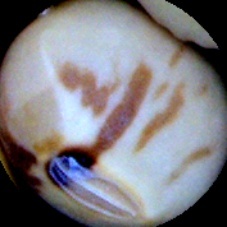
Label: Spotted